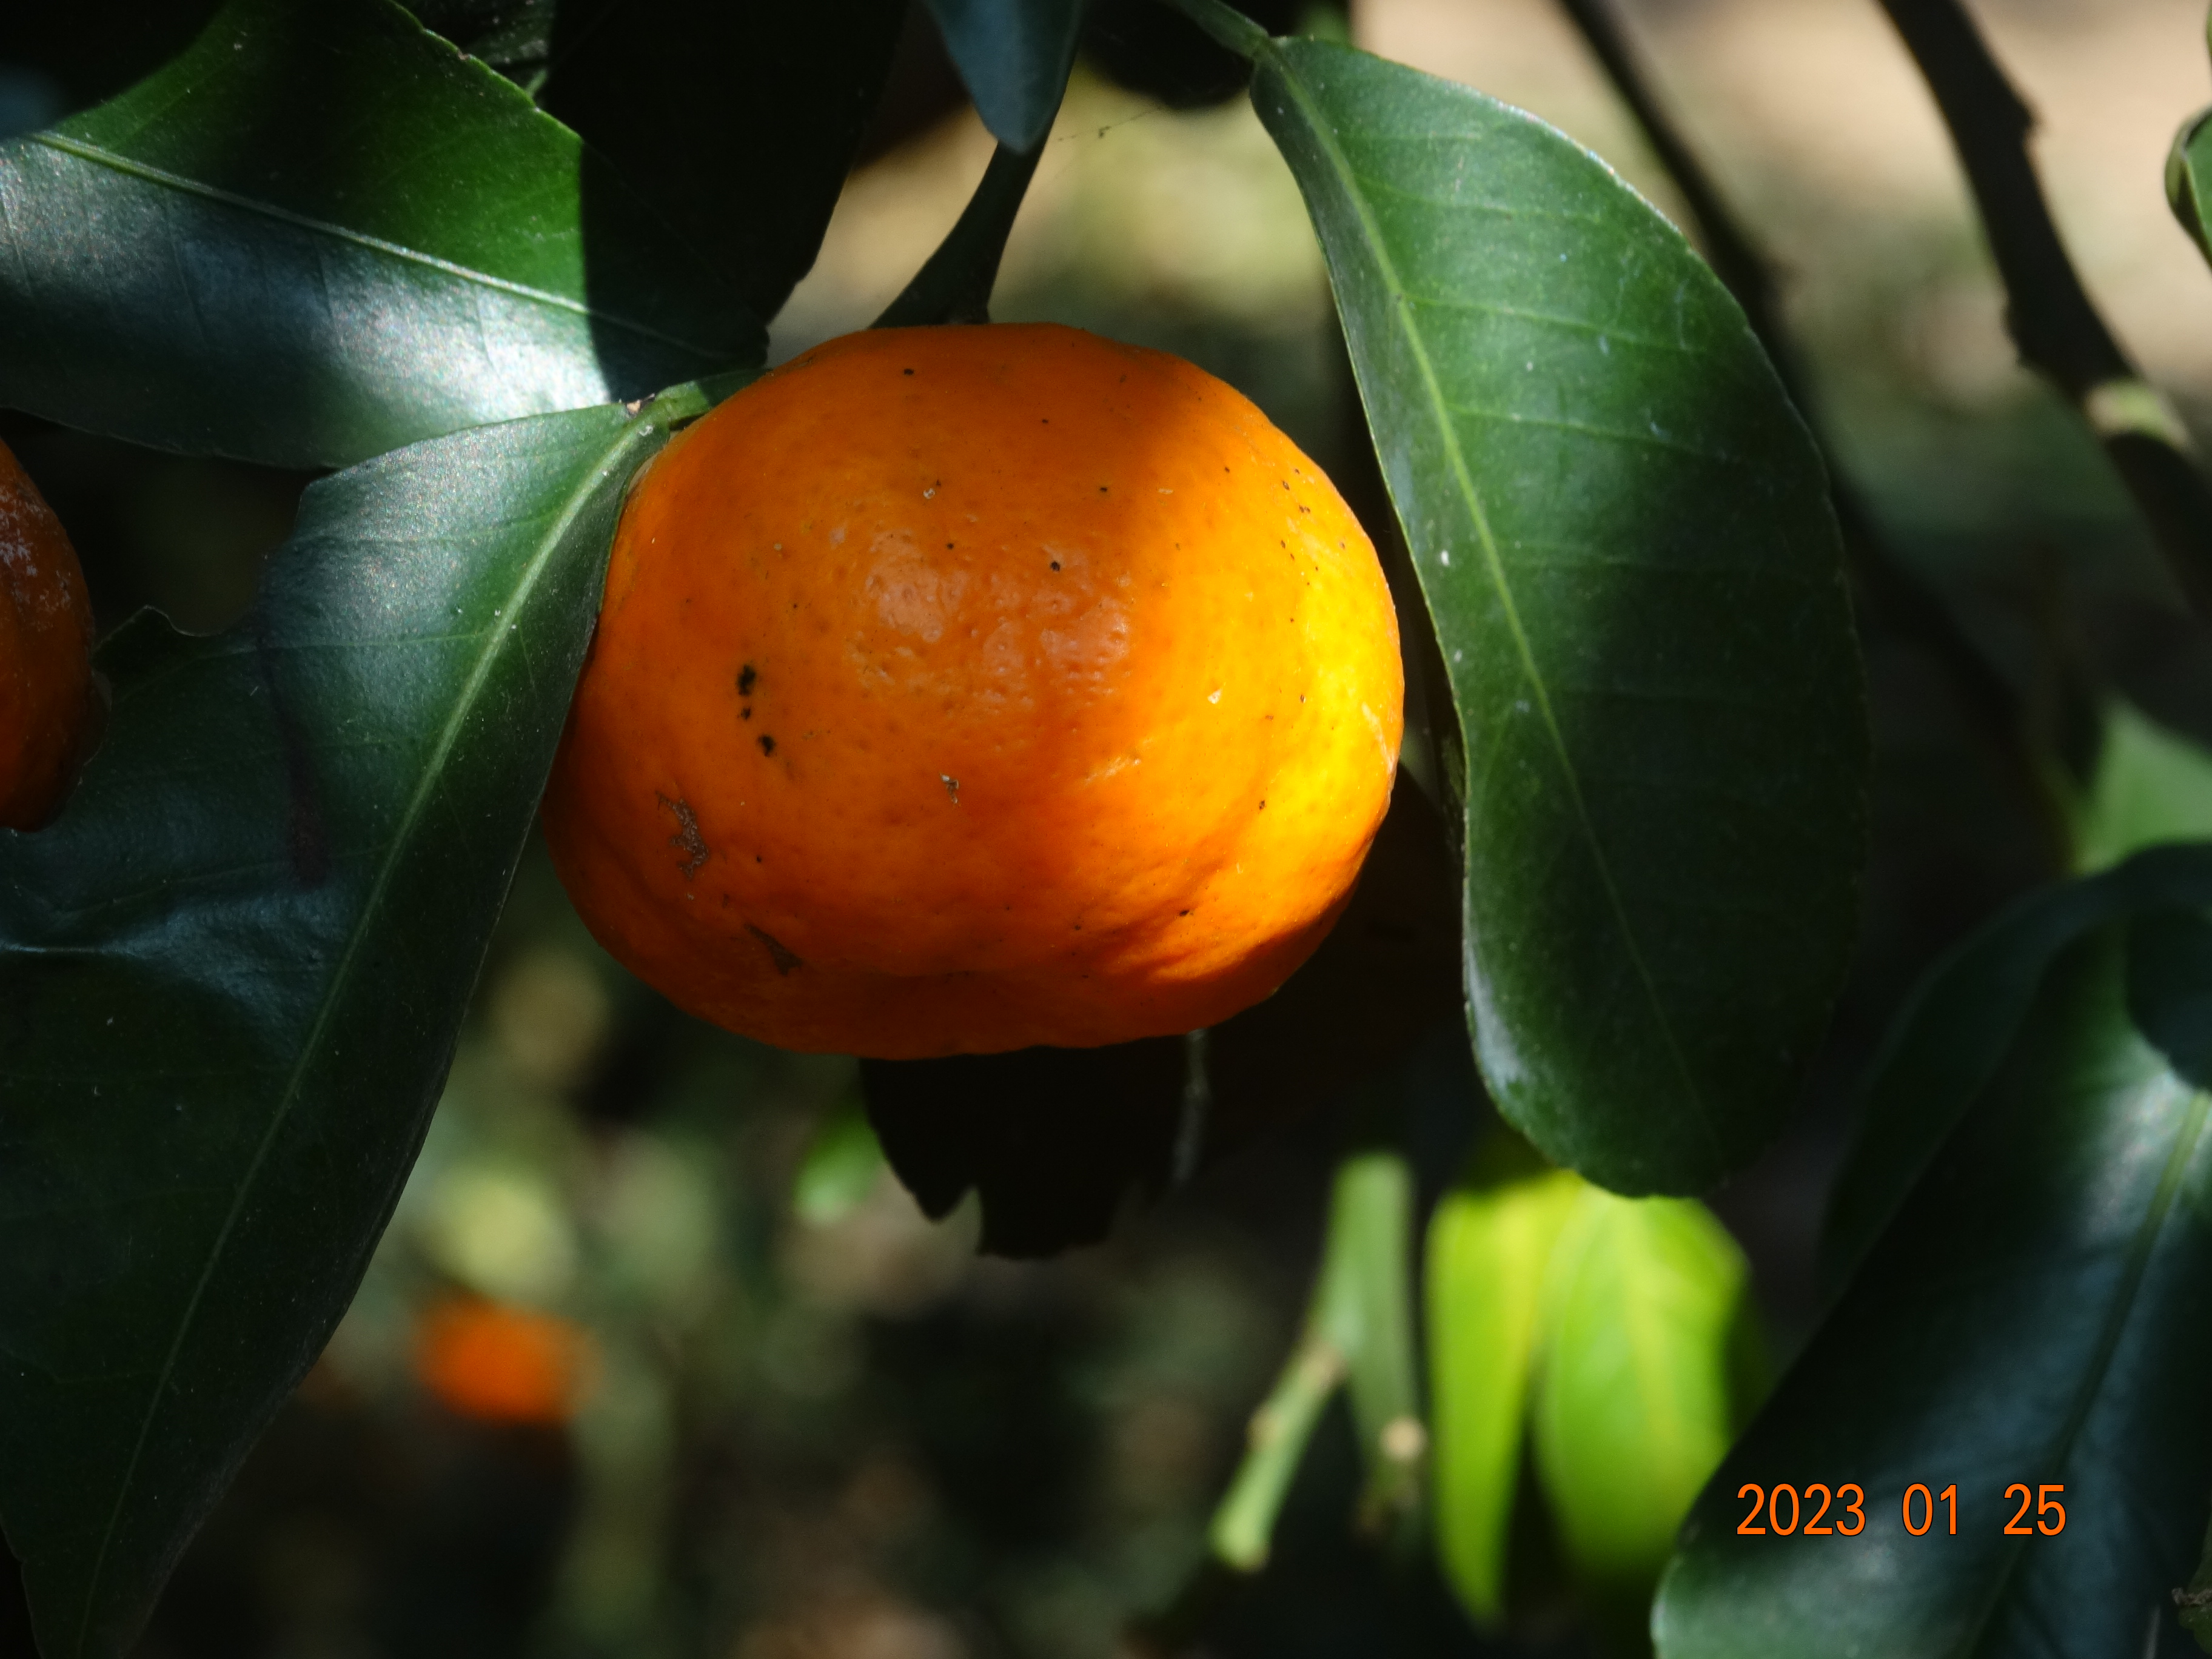
Citrus fruit variety: ponkan